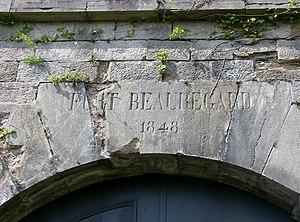
Détail de la porte charretière du fort de Beauregard à Besançon (Doubs, France).
Le fort Beauregard est une fortification bisontine construite de 1791 à 1870. Érigé au sommet d'une butte secondaire du mont de Brégille connue sous les noms de Mandelier, puis Beauregard, il avait une importance stratégique, notamment depuis le siège de Besançon, en 1674, qui opposa le Royaume de France aux Provinces-Unies et à la monarchie catholique. Un ouvrage fut construit à la fin du XVIIIᵉ siècle, mais il fallut attendre 1814 et les événements de la Campagne de France pour que les stratèges militaires, le général Marulaz en tête, prennent réellement en main l'édification d'un véritable fort. Dès sa construction, le bâtiment avait la particularité d'intégrer un système polygonal, ce qui pour l'époque faisait de lui le premier, ou l'un de premiers, de ce type en France. Sa principale mission était l'appui du fort de Bregille, alors magasin central de la ville, et la défense des lignes est du centre historique de Besançon.